List of awards and nomination received by Angelica Panganiban

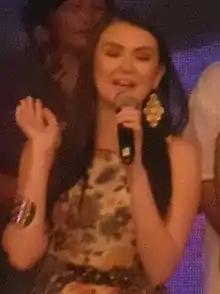
Panganiban in 2012

Angelica Panganiban is a Filipino-American actress who has received several awards and nominations throughout her entertainment career. She is known for her acting versatility in various movie genres and was dubbed as the new "Queen of Drama" by the media. Her accolades include three FAMAS Award, four Box Office Entertainment Awards, three Golden Screen Television Awards, two PMPC Star Awards for Movies, two KBP Golden Dove Awards, a Luna Award, a Golden Screen Movie Award, an EdukCircle Award, a Gawad Tanglaw Award including nominations from Guam International Film Festival, a Gawad Urian Award, Gawad Genio Award and The EDDYS Award nomination.